Gun Woman

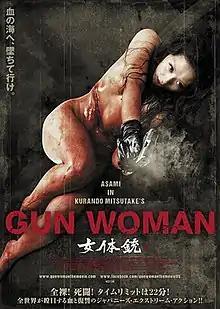
Film poster

is a 2014 Japanese erotic action film directed by Kurando Mitsutake and starring Asami Sugiura. It was released in Japan on July 19, 2014. The majority of the film was filmed in English, with some scenes in Japanese.